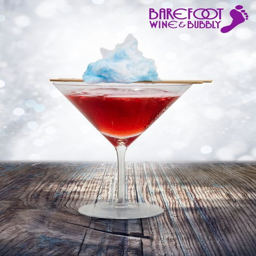
have food , with this pomegranate bubbly cocktail featuring food !